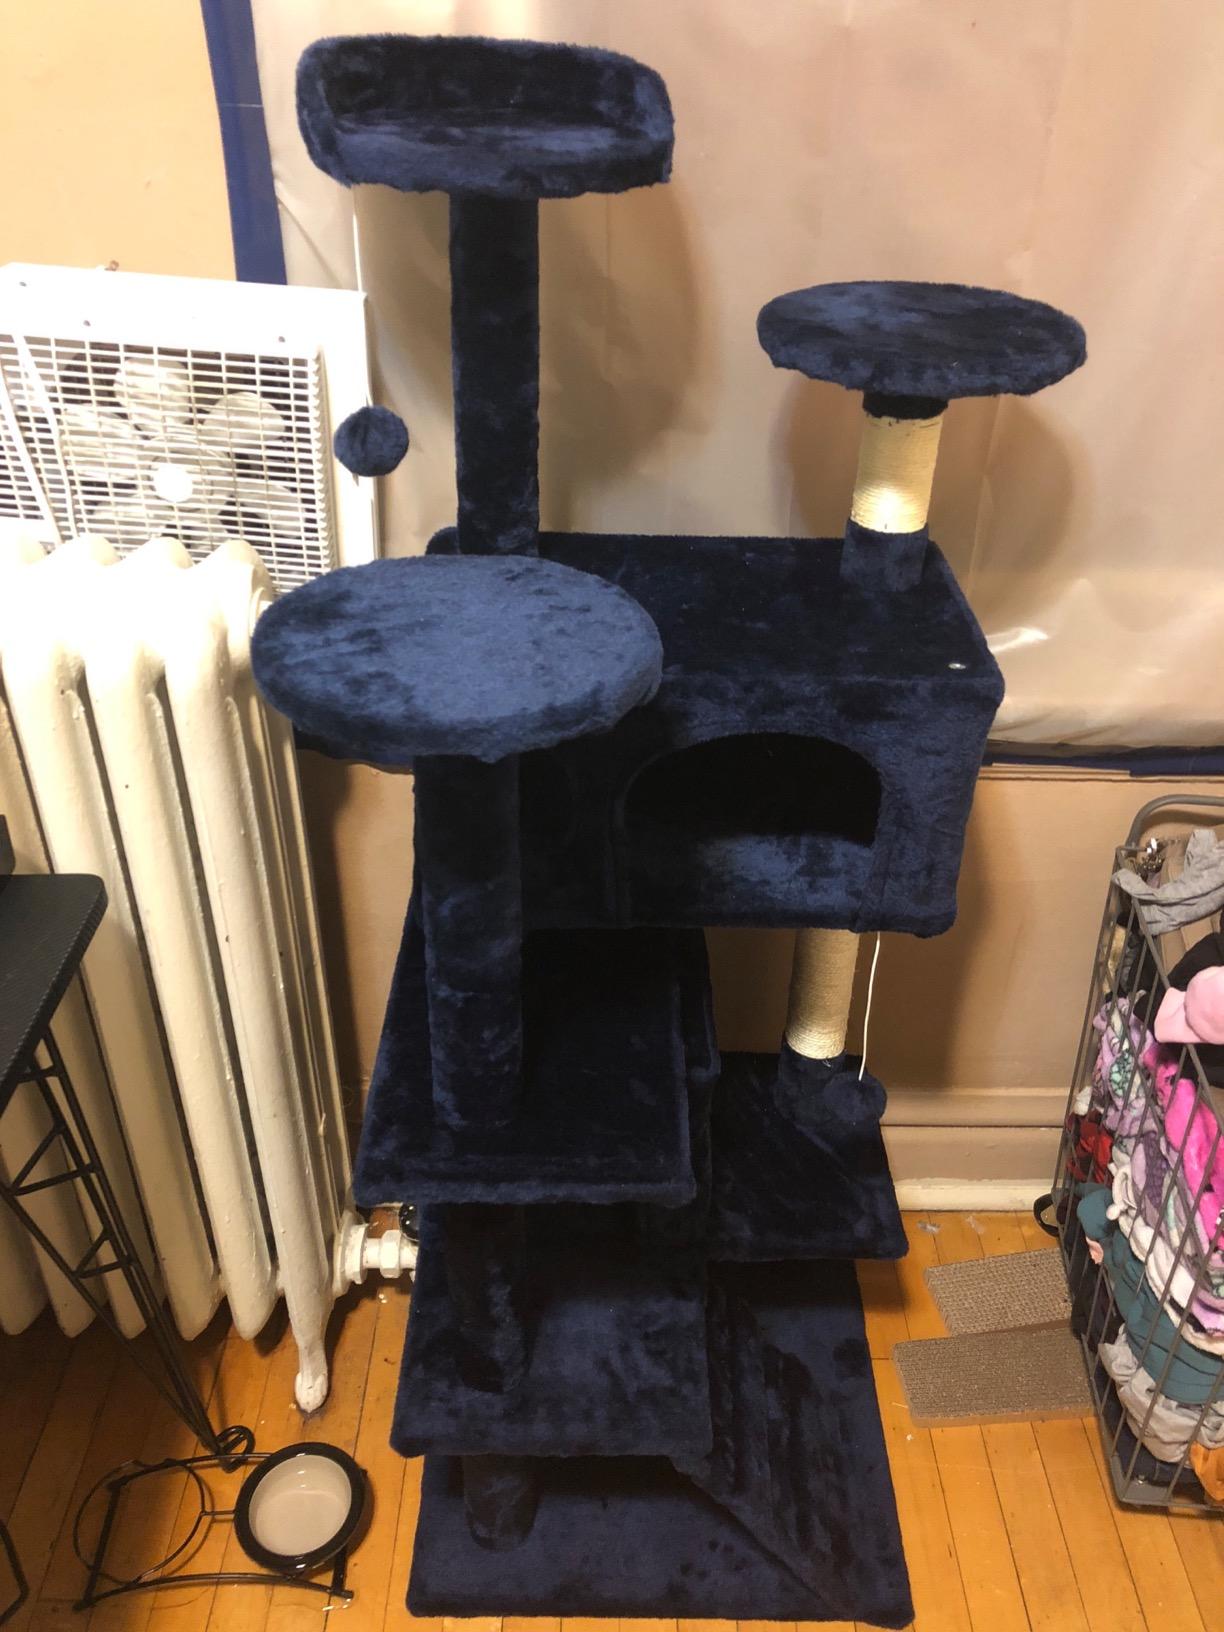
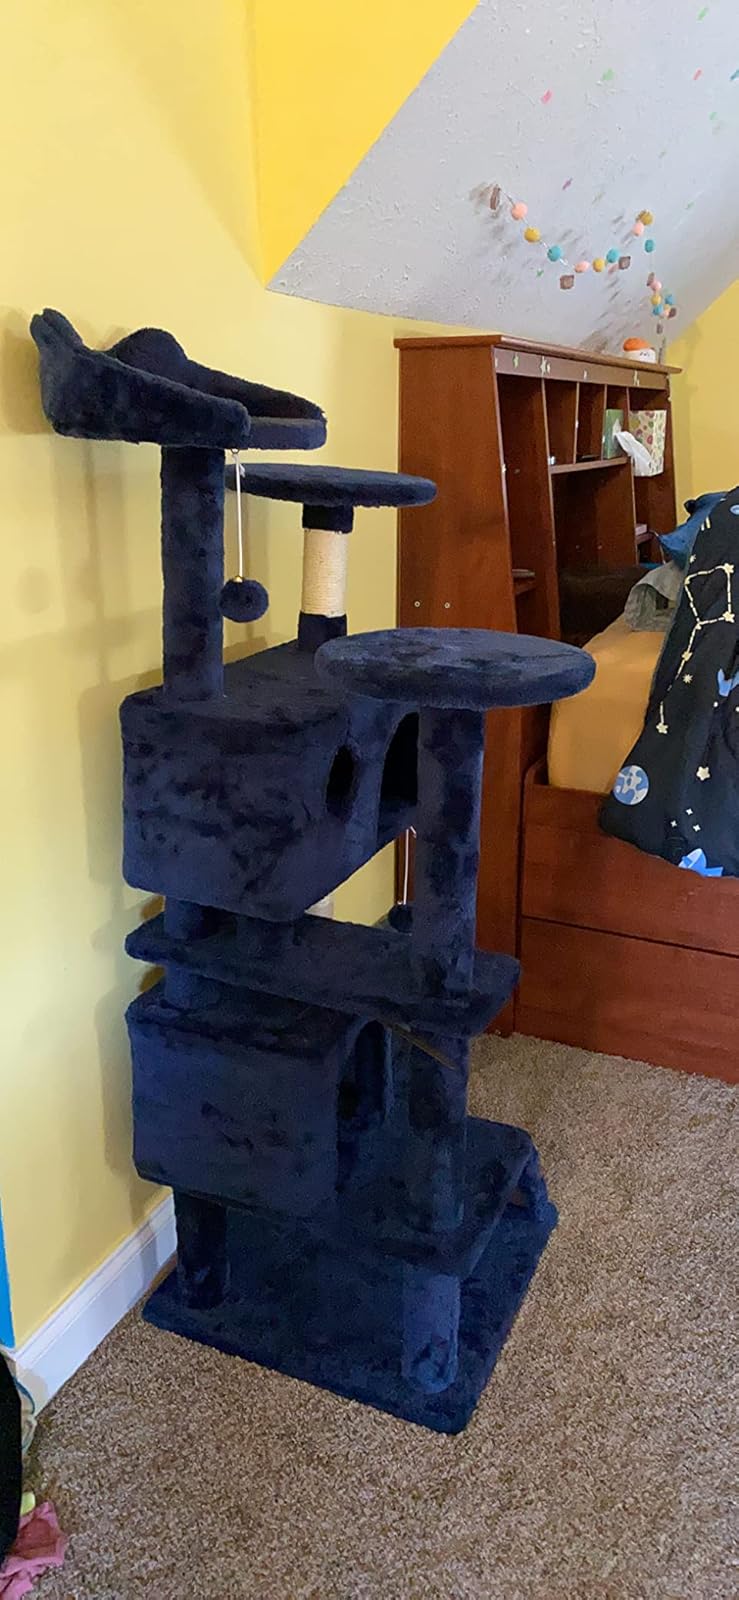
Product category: items_cat tree
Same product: yes